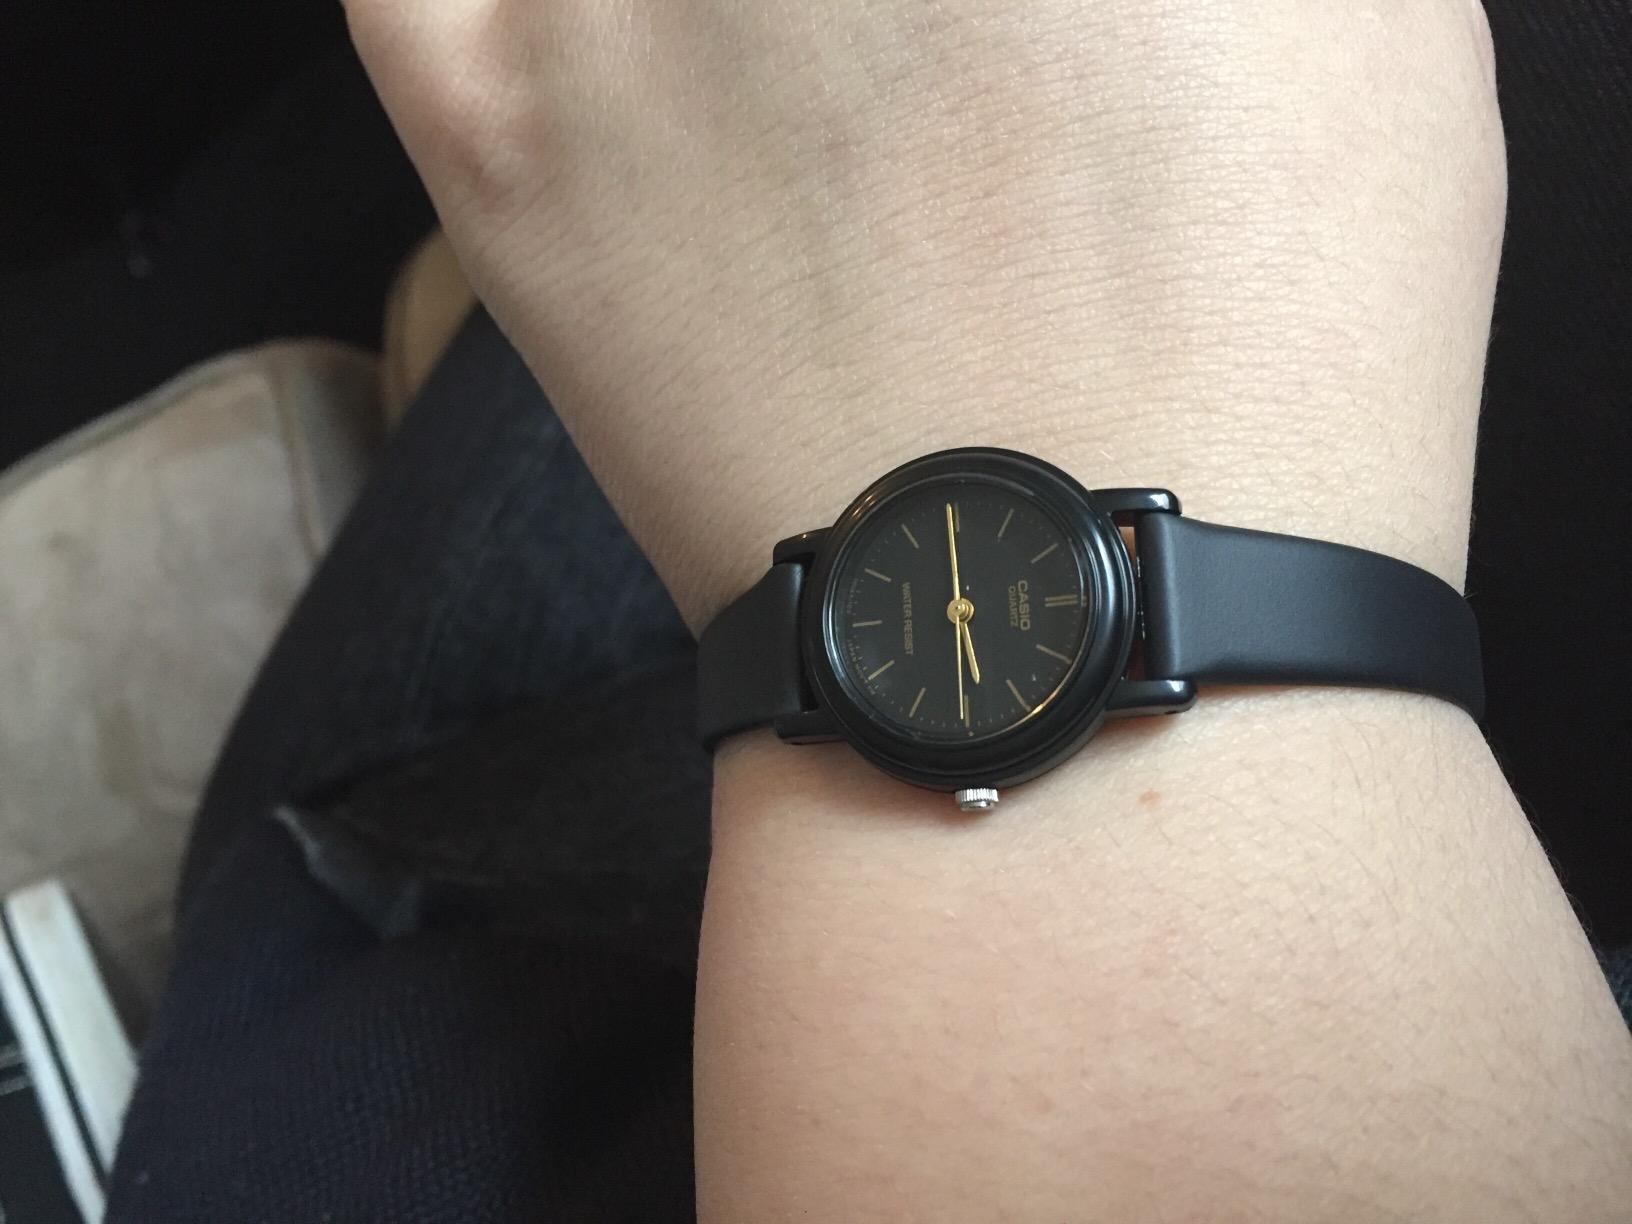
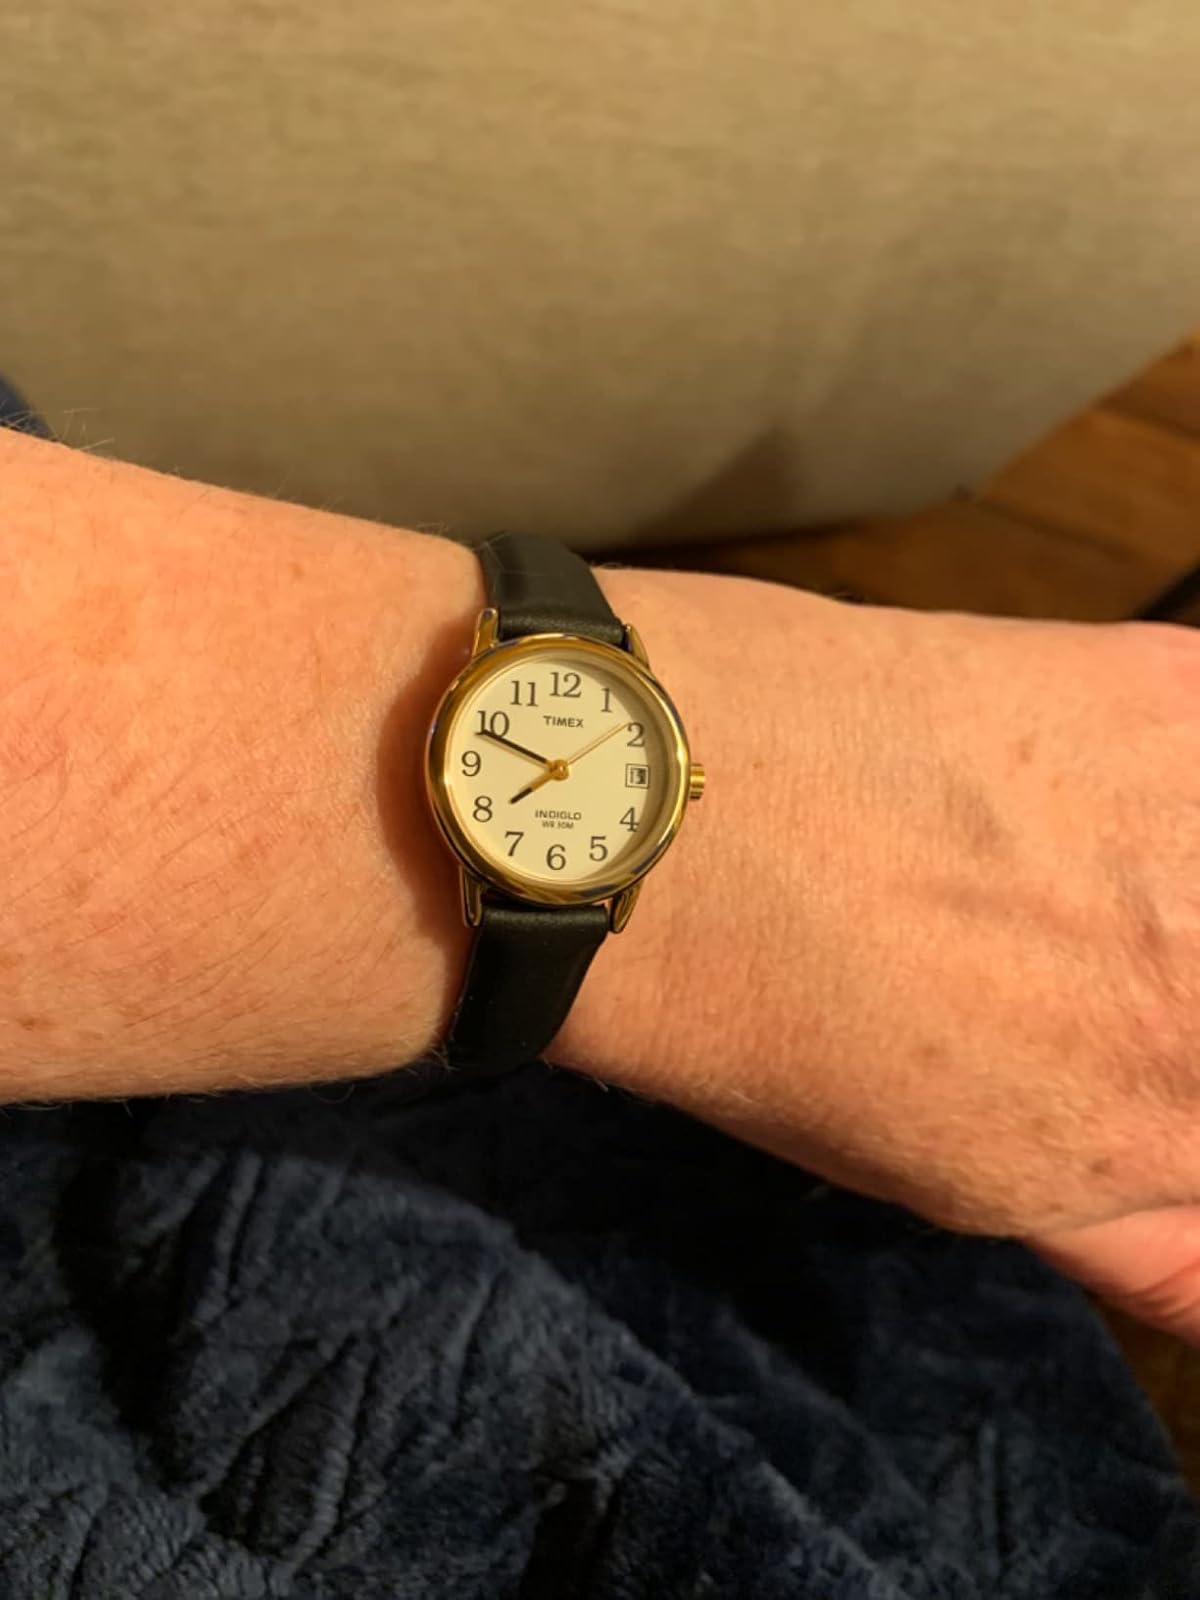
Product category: accessories_watch
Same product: no